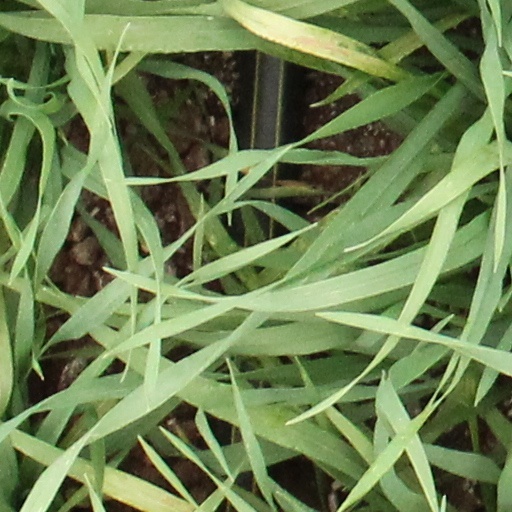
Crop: wheat